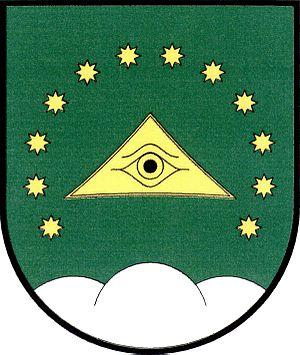
Svébohov est une commune du district de Šumperk, dans la région d'Olomouc, en Tchéquie. Sa population s'élevait à 420 habitants en 2018.